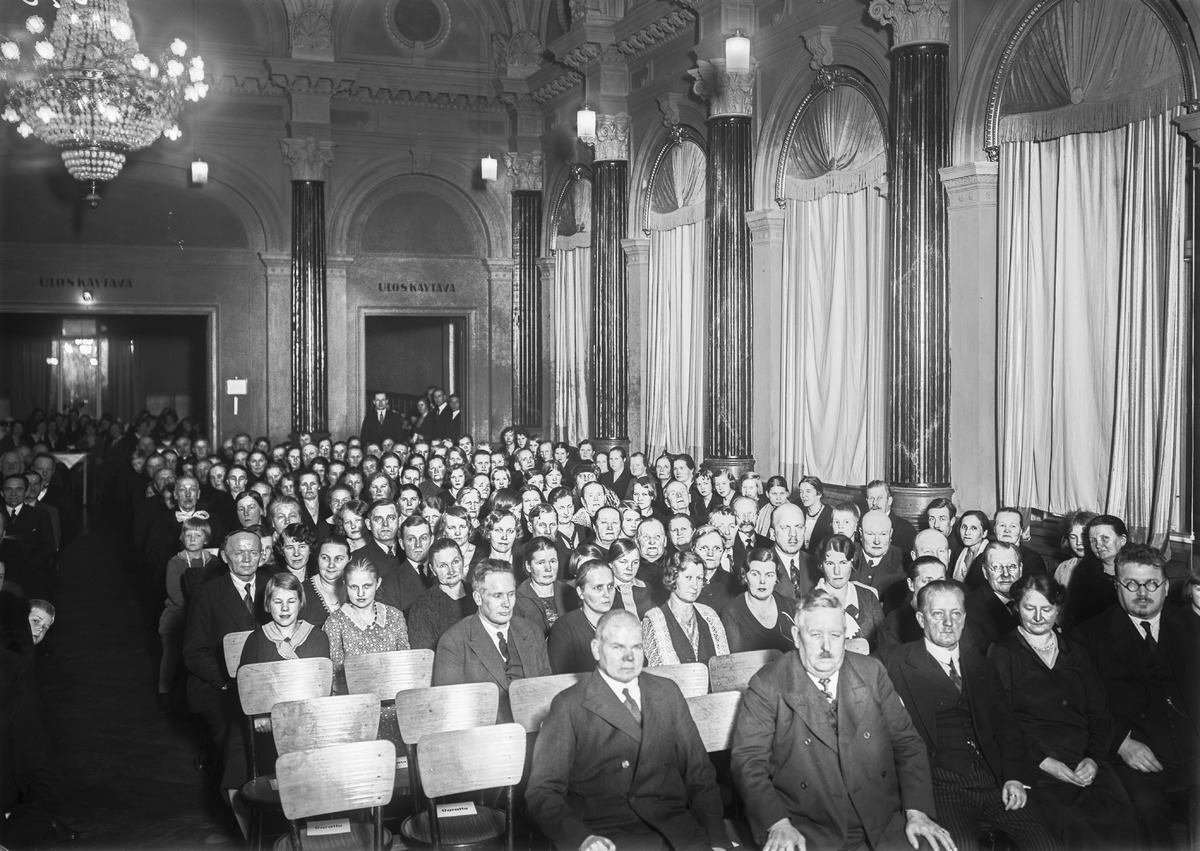
Yleisöä Osuusliike Arinan järjestämässä juhlassa
Audience at a party organised by the Consumer Cooperative Arina
sisällön kuvaus: Salintäysi yleisöä Osuusliike Arinan järjestämässä osuustoiminnallisessa juhlassa Oulun Seurahuoneella 6.2.1933. content description: A room full of audience at a cooperative party organised by the Consumer Cooperative Arina at Oulu's Seurahuone on February 6, 1933.
Vuosi: 1933
Paikka: Suomi, Oulu, Suomi, Pohjois-Pohjanmaa, Oulu
Aiheet: Osuusliike Arina; osuustoimintaliike; Oulun Seurahuone; sisäkuva; ryhmäkuva; osuusliikkeet; osuuskunnat; osuustoiminta; yleisö; audience; consumer cooperative; cooperatives; cooperative systems